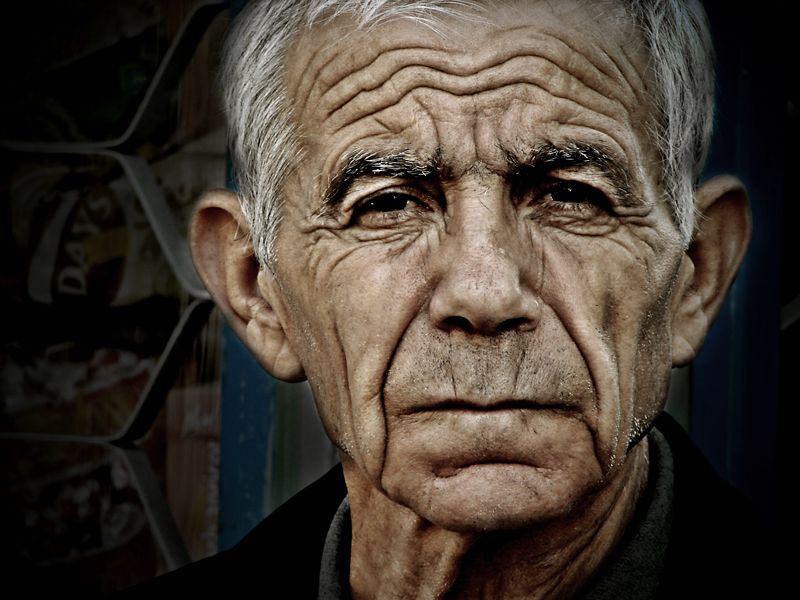
Label: Colored